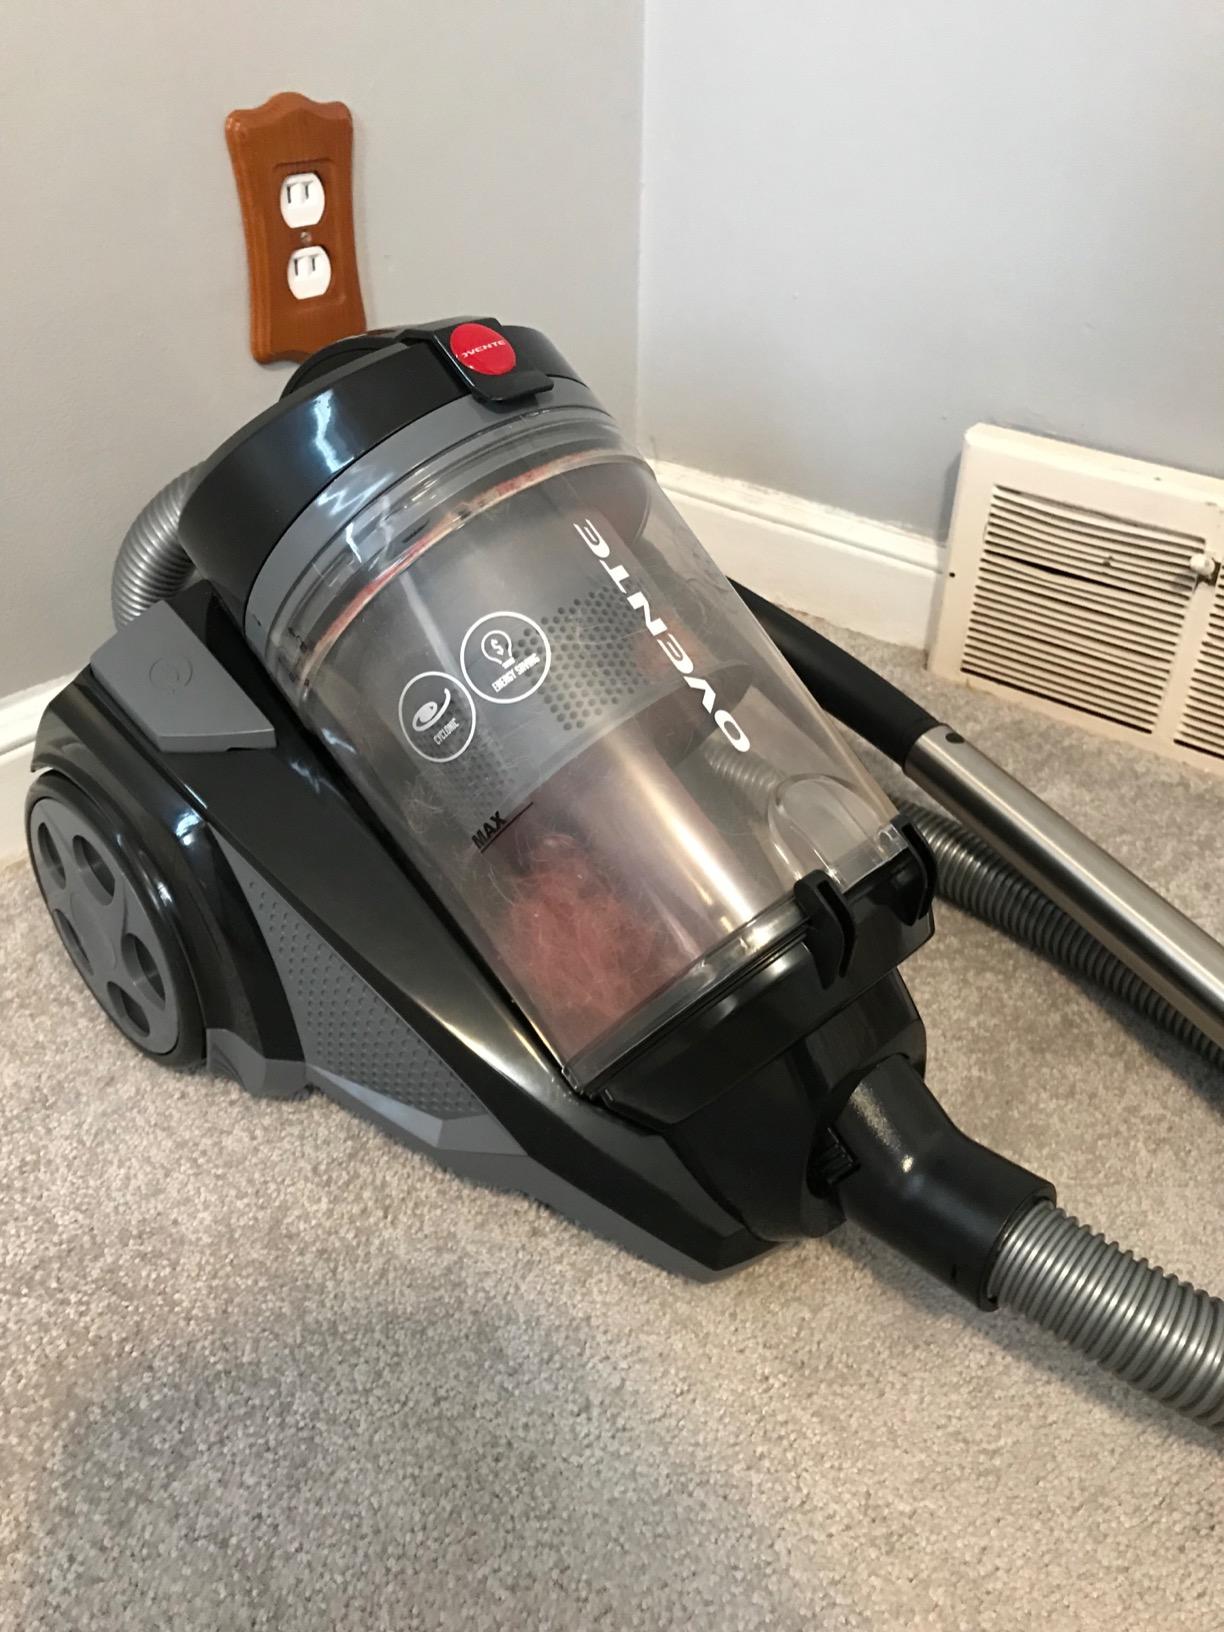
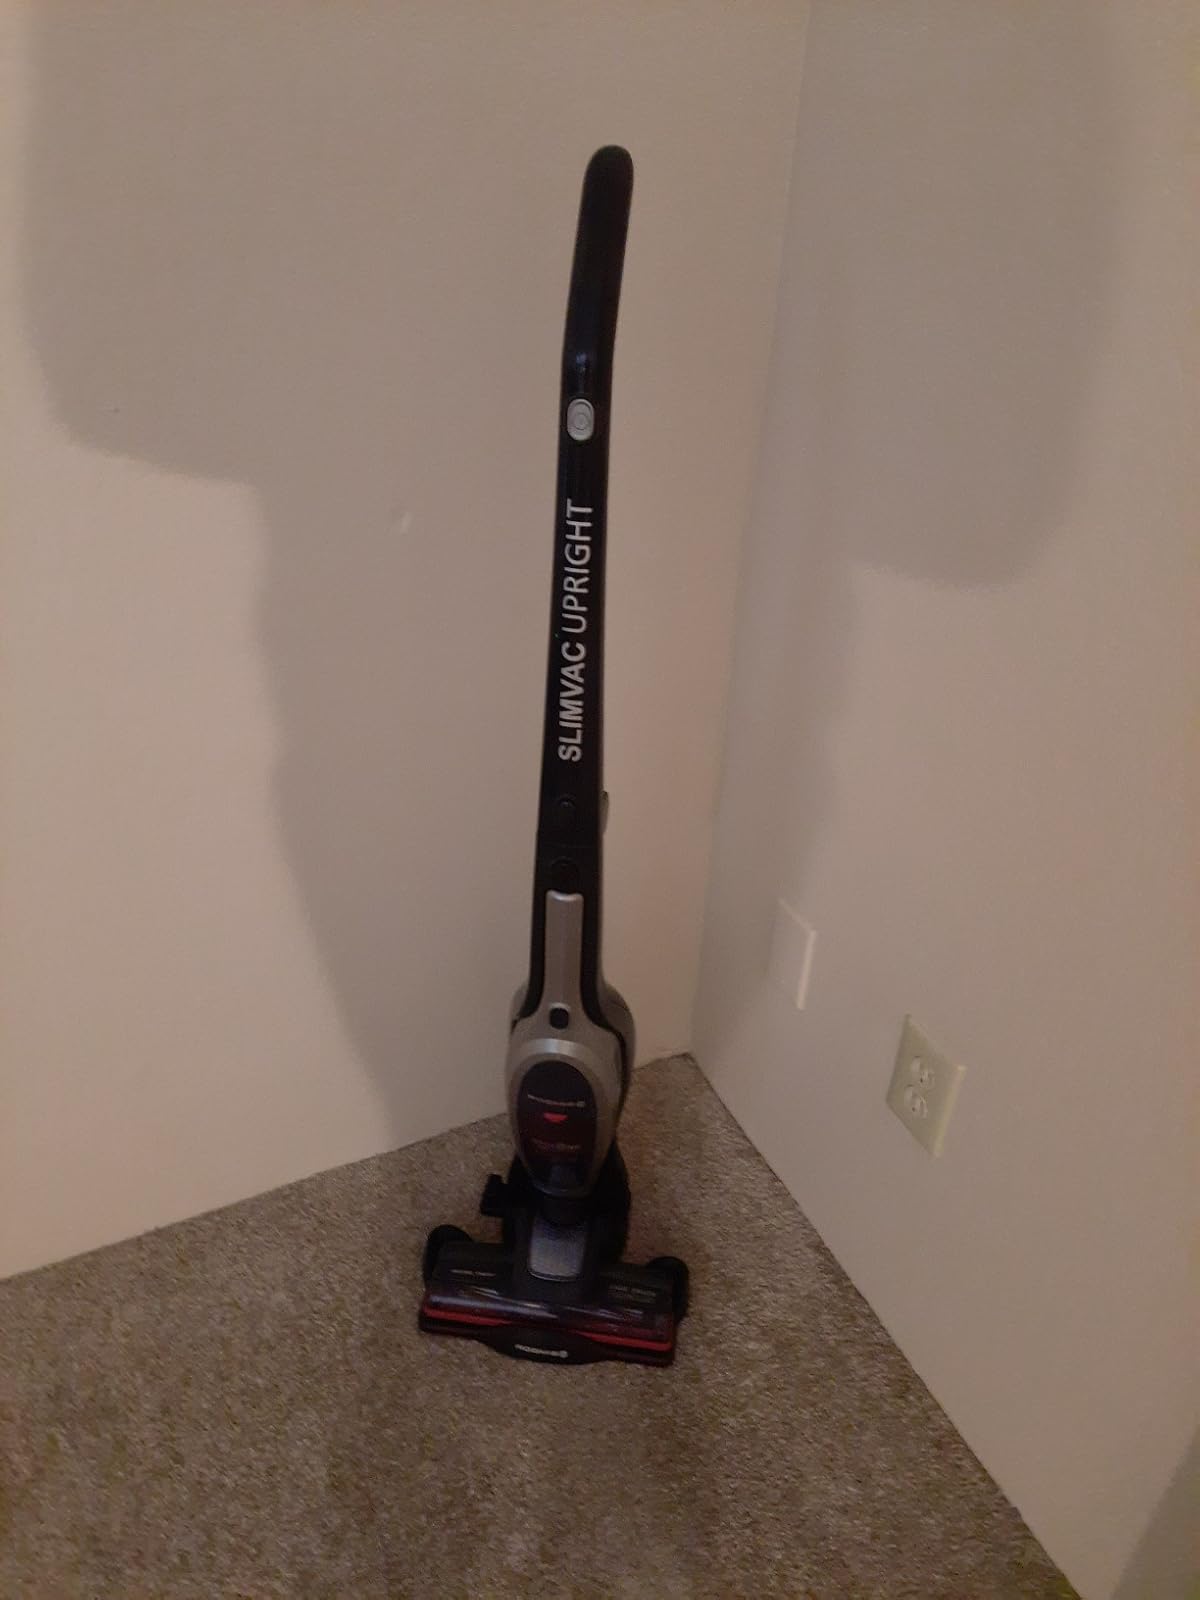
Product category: items_vacuum
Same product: no